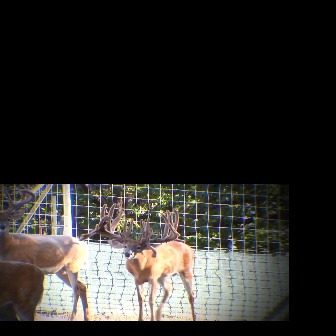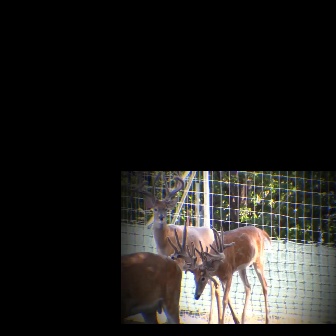
  Please identify the target specified by the bounding box [78,202,196,320] in the first image and locate it in the second image. Return the coordinates in [x_min,y_min,x_max,y_max] format.
Answer: [166,218,271,323]